Space Chimps 2: Zartog Strikes Back

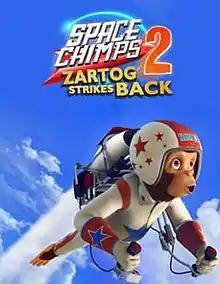
Film poster

Space Chimps 2: Zartog Strikes Back is a 2010 American animated direct-to-video comic science fiction film directed and produced by John H. Williams (in his directorial debut) and written by Rob Moreland. It is the sequel to "Space Chimps" (2008). Zack Shada, Carlos Alazraqui, Cheryl Hines, Patrick Warburton, Stanley Tucci, Patrick Breen, Omid Abtahi and Jane Lynch reprise their roles from the previous film; Andy Samberg, Jeff Daniels, and Kristin Chenoweth were replaced by Tom Kenny, John DiMaggio, and Laura Bailey, respectively. "Space Chimps 2: Zartog Strikes Back" was released to cinemas in the United Kingdom on May 28, 2010 by Entertainment Film Distributors and was released on DVD in the United States on October 5, 2010 by 20th Century Fox Home Entertainment. It received universally negative reviews by critics, including a rare 0% rating on Rotten Tomatoes. Tucci, who voiced one of the supporting characters Senator, would later consider it the worst film he had ever done.